Special Branch

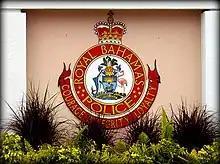
Crest of the Royal Bahamas Police Force

The Security and Intelligence Branch, also known as Special Branch, is a domestic intelligence and security service in the Commonwealth of the Bahamas. It is mandated to perform intelligence operations inside the Bahamas to ensure the safety of Bahamian citizens and foreigners. The branch is also mandated to perform background checks on persons who have been recruited for jobs such as police officers and defence force officers and to check persons up for promotions. The Director of the Security Intelligence Branch holds the rank of Chief Superintendent.